A Pocketful of Chestnuts

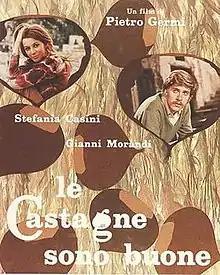

A Pocketful of Chestnuts ) is a 1970 Italian comedy film directed by Pietro Germi.